Ivan Quintans

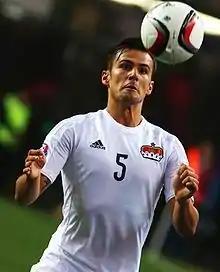

Ivan Quintans (born 15 October 1989) is a retired Liechtensteiner footballer. His father is from Dumbría, Spain, while his mother is Croatian.